Raymundo Cámara Luján

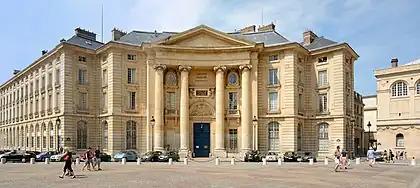
Faculty of Law of Paris

He pursued his schooling at the Lycée Louis-le-Grand in Paris, France, where he obtained a scientific baccalaureate ("baccalauréat scientifique") and completed the first two years of university in the preparatory classes for top engineering schools ("classes préparatoires aux grandes écoles"). He continued his studies at the École polytechnique, where he earned an engineering degree. Additionally, he obtained a Bachelor of Laws from the Faculty of Law of Paris (La Sorbonne).